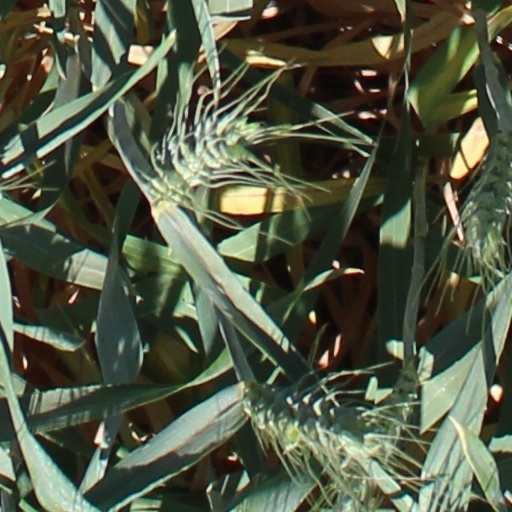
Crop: wheat